Roman Catholic Diocese of Clifton

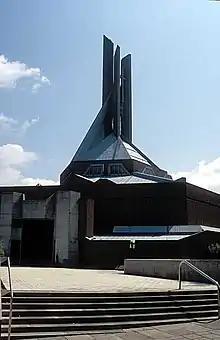
Clifton Cathedral

The pro-cathedral had an unfortunate history. Work on the building started in 1834 but ceased the following year when the foundations failed. The half-finished building was abandoned in 1843 when a second attempt to reinforce the foundations again failed. Bishop William Ullathorne, Vicar-Apostolic from 1846 to 1848, had a roof placed on the half-finished building so that it could be used as a church, but Bishop Clifford, with the advice of the architect Charles Hansom, had it converted into a reasonable pro-cathedral. He also re-purchased Prior Park and re-opened the school and the seminary, much of the expense being found by the bishop's family. Bishop Clifford died in 1893. His successor, Bishop William Brownlow, was consecrated in 1894 and died in 1901.